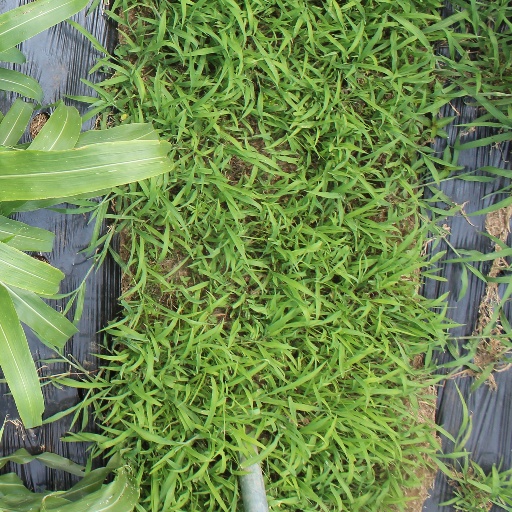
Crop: sorghum